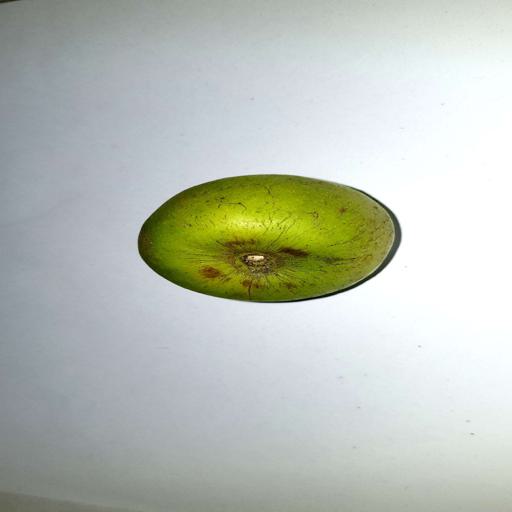
Label: healthy